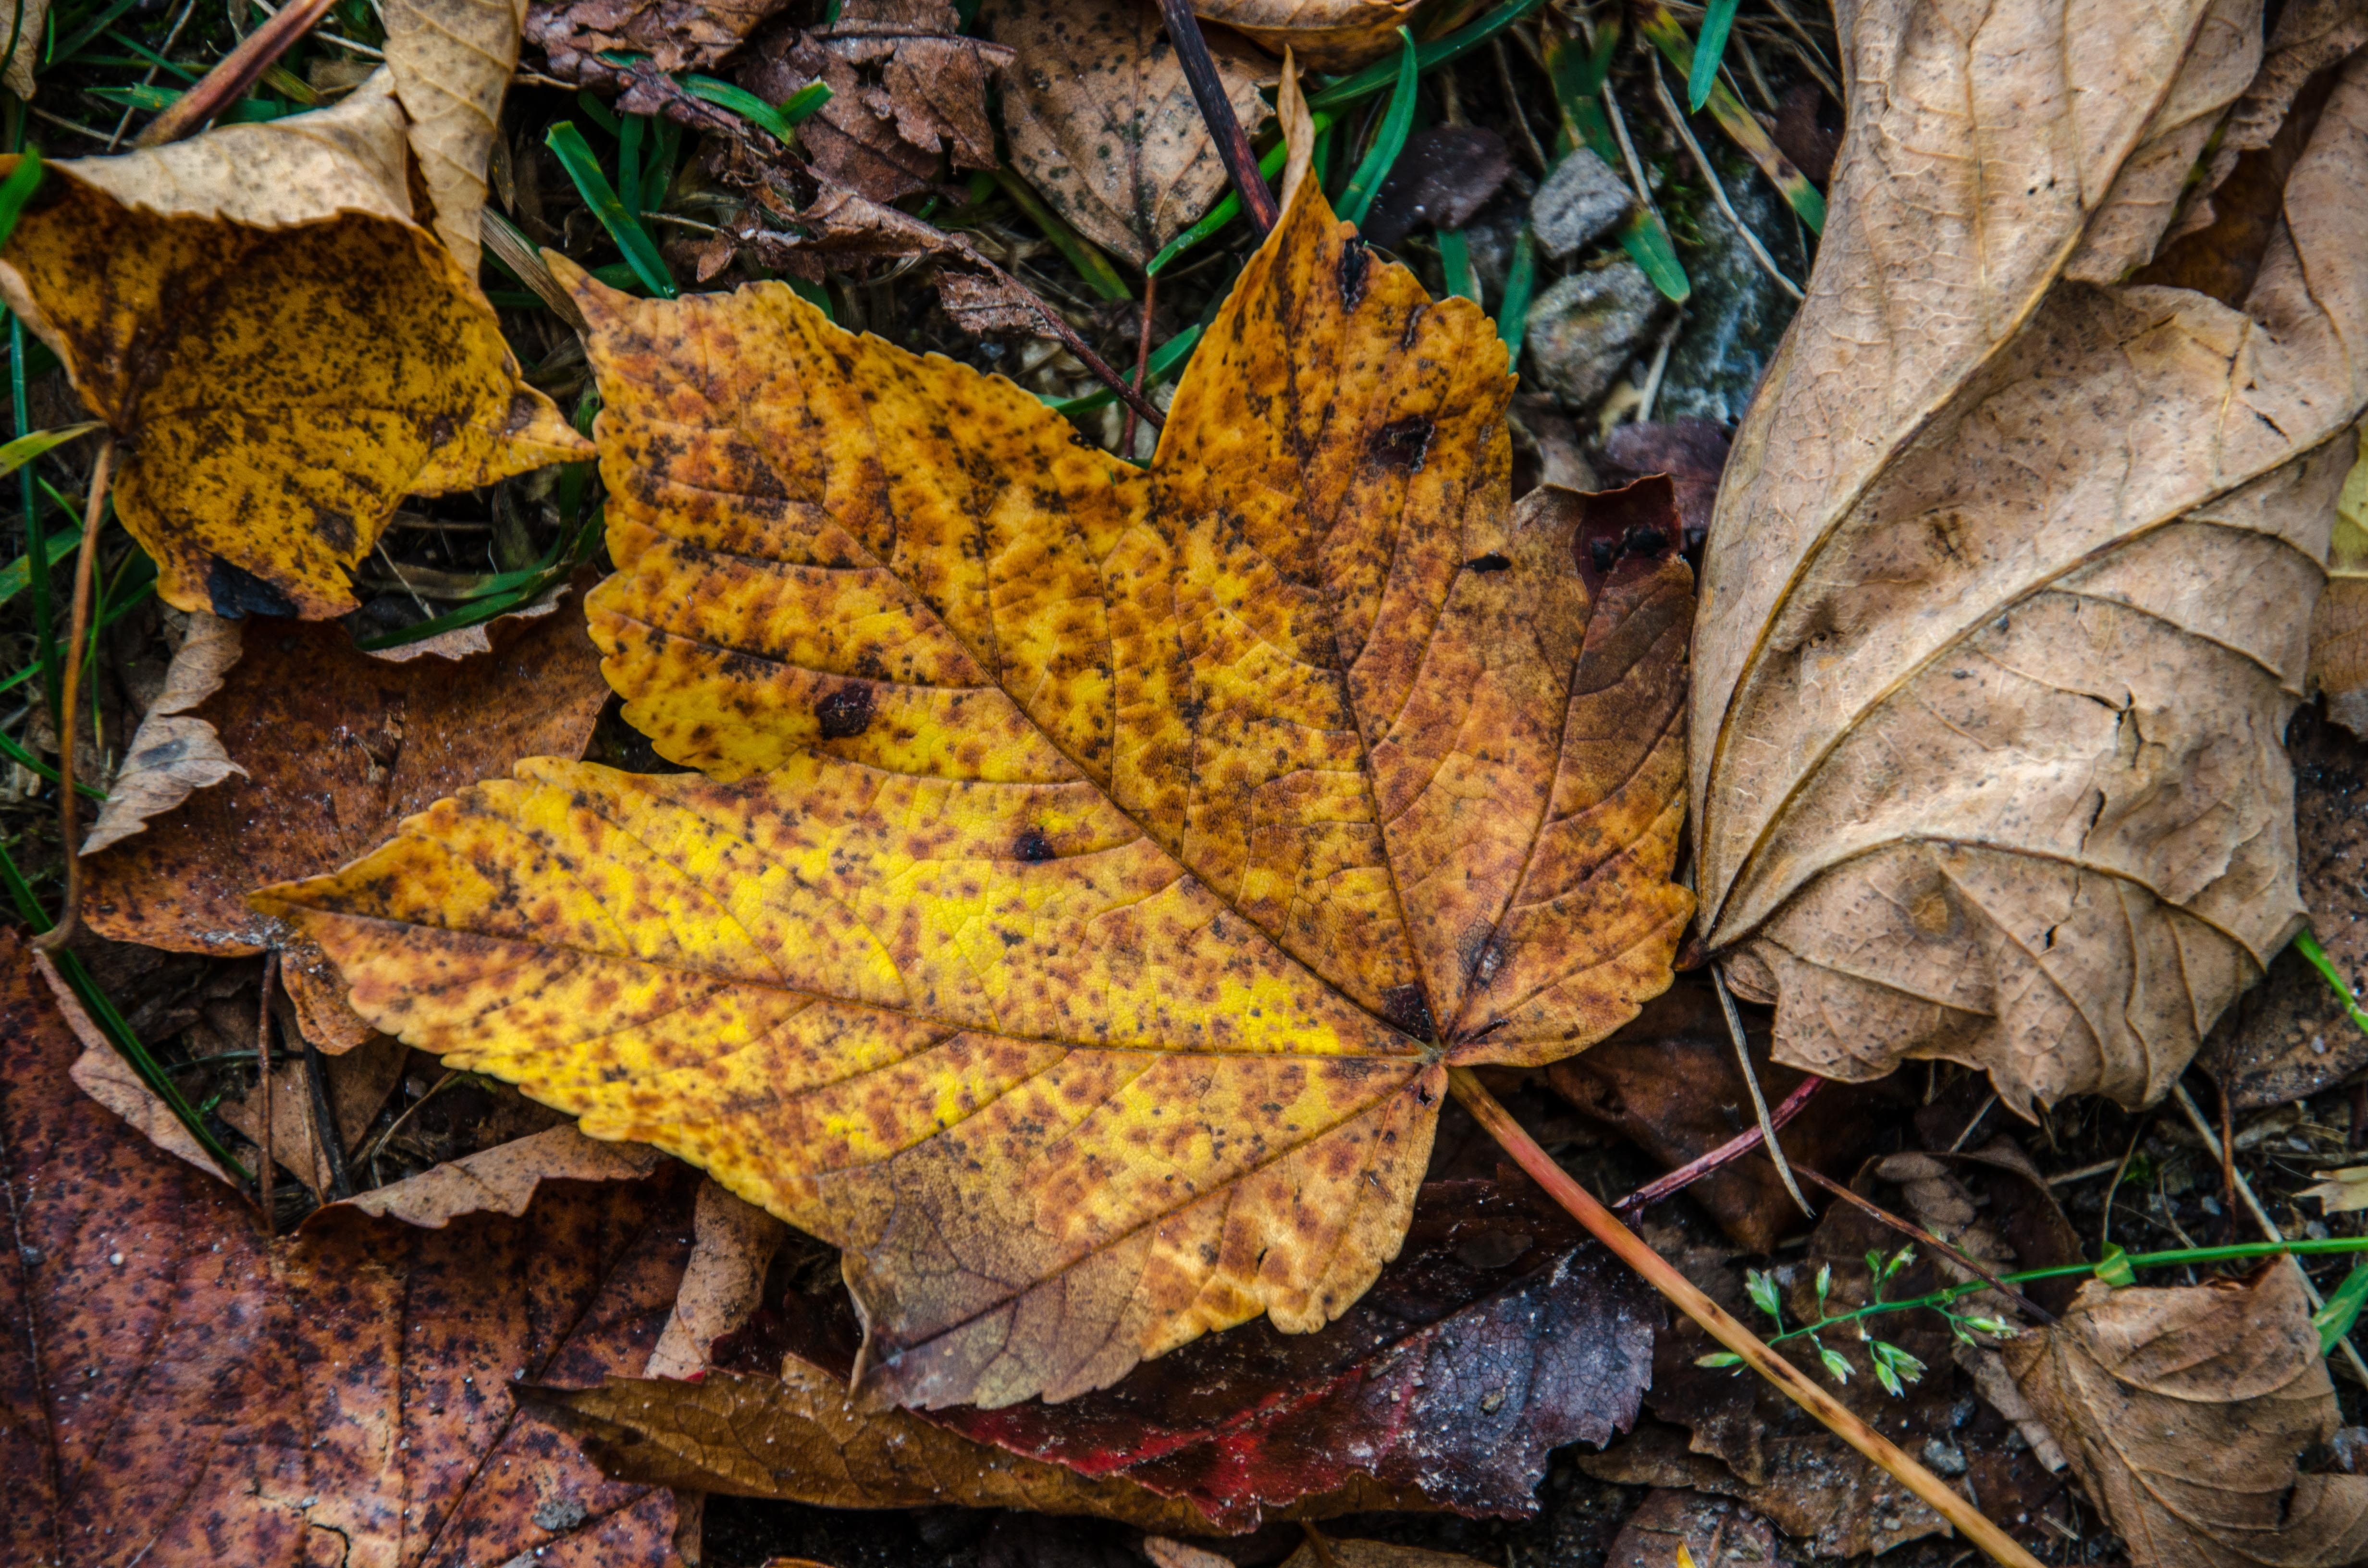
tree, nature, forest, plant, leaf, flower, trunk, foliage, autumn, brown, soil, botany, flora, season, maple leaf, autumn mood, deciduous forest, forest floor, leaves, earth, deciduous, woodland, october, fall color, fall foliage, autumn forest, ecosystem, fall leaves, autumn colours, deciduous trees, black forest, golden yellow, flowering plant, earth tones, woody plant, land plant